Habitat (retailer)

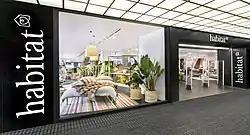
The entrance to Habitat's flagship store on Tottenham Court Road, London - April 2016

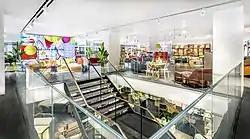
The re-designed interior of Habitat's flagship store on Tottenham Court Road, London. April 2016

In April 2016 Habitat unveiled a £1.5million refurbishment of its flagship 25,000 sq ft Tottenham Court Road store. Designed by the Habitat in-house Design Studio, the new store featured a completely new look and layout for the brand with a stripped back design and monochrome colour palette to highlight Habitat's bright product collections.